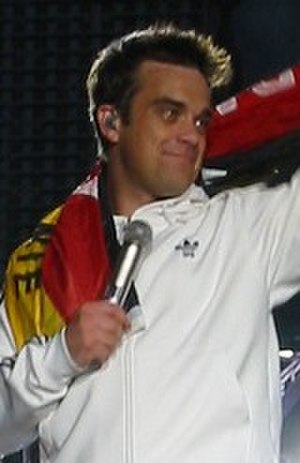
Robbie Williams / Karriere / Greatest Hits
Robbie Williams i Hamburg 2006
Robert Peter Williams er en engelsk singer-songwriter og entertainer. Han blev berømt som medlem af popgruppen Take That fra 1989 til 1995 og igen fra 2010 til 2011, men opnåede endnu større succes med sin egen solokarriere, som begyndte i 1997. Williams har udgivet syv nummer 1 singler og 11 ud af hans 12 studiealbummer har nået nummer 1 på UK Albums Chart. Seks af hans albums er blandt de 100 bedst sælgende albums i Storbritannien, og fire af dem i top 50, og i 2006 kom han i Guinness Rekordbog for at have solgt 1,6 mio. billetter til Close Encounters Tour på én dag.